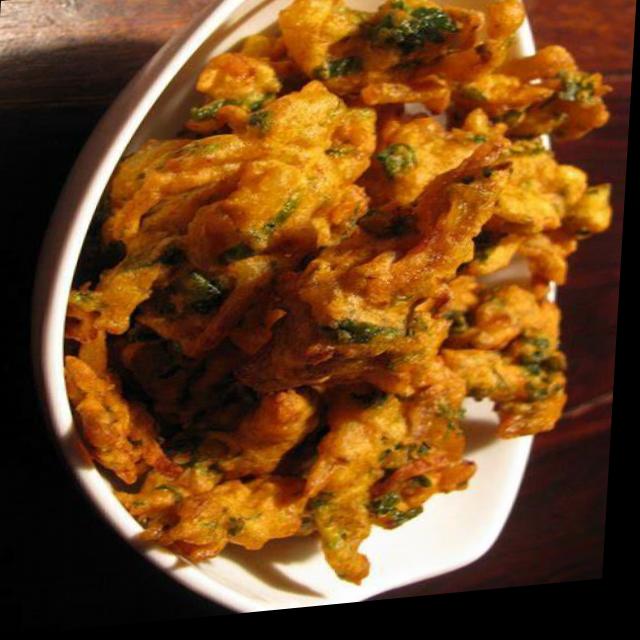
Dish: pakode